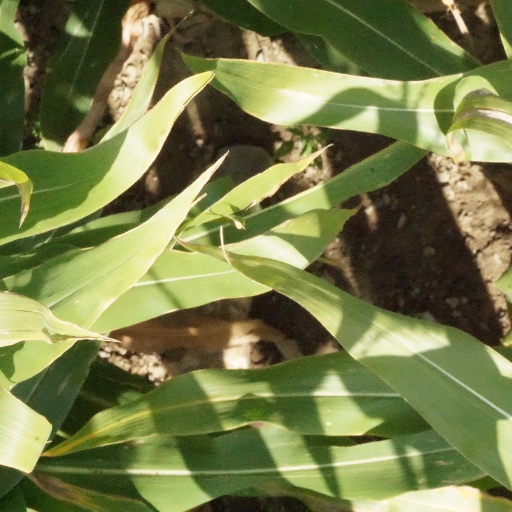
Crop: maize; corn